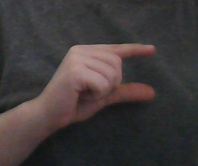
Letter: dal